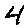
Label: 4